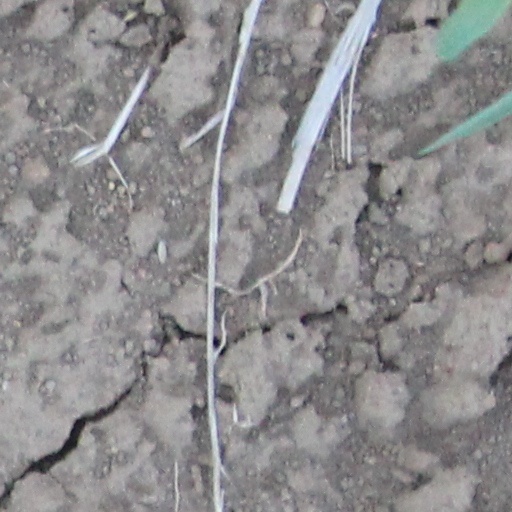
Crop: wheat